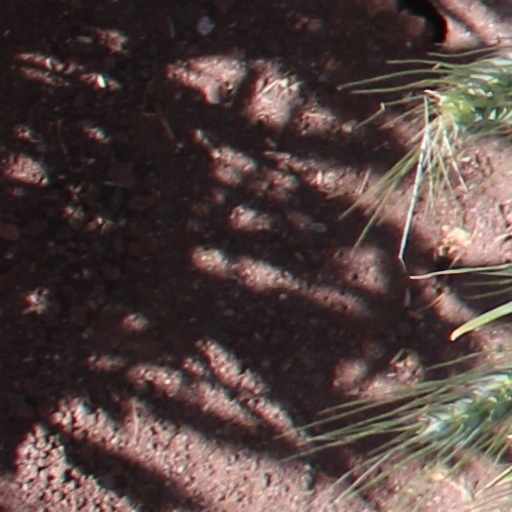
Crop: wheat